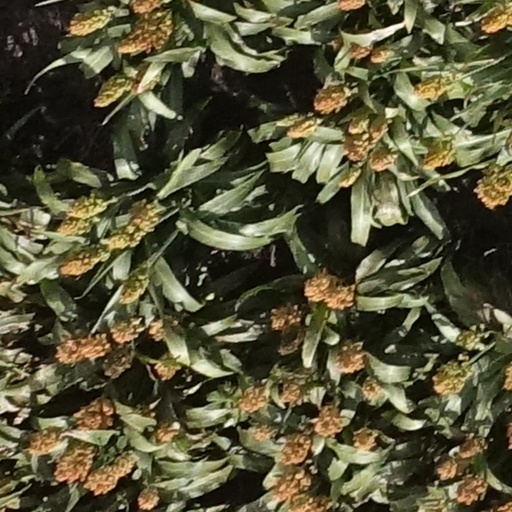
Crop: sorghum